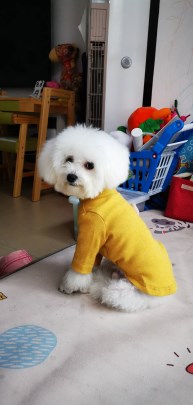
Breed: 3083-n000117-Bichon_Frise